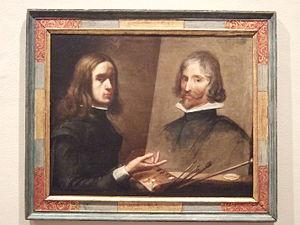
Jusepe Nicolás Martínez y Lurbez est un peintre et portraitiste espagnol, parmi les plus importants peintres aragonais du XVIIᵉ siècle.